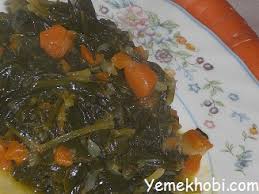
Yemek: ispanak